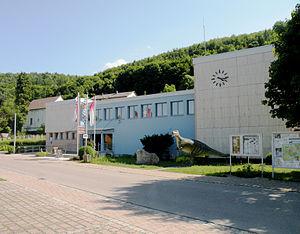
Le Bürgermeister-Müller-Museum est un musée situé à Solnhofen en Bavière, qui se spécialise sur les fossiles et l'histoire géologique. Il est situé dans la mairie au n° 8 de la Bahnhofsstraße. On peut y voir trois fossiles d'Archaeopteryx et des fossiles de ptérodactyles, les premiers reptiles volants découverts. Ces spécimens fossiles proviennent des carrières proches du calcaire lithographique de Solnhofen daté du Jurassique supérieur. En outre, le musée contient un département de lithographie.
Solnhofen est une commune de l'Arrondissement de Weißenburg-Gunzenhausen, en Moyenne-Franconie, en Bavière. Sur cette commune se trouve un important site paléontologique où l'on a trouvé les fossiles d'Archeopteryx et des premiers ptérosaures découverts, les célèbres ptérodactyles. Ils proviennent des carrières voisines ouvertes dans le calcaire lithographique de Solnhofen daté du Jurassique supérieur. Certains de ces fossiles sont exposés dans le musée de la ville, le Bürgermeister-Müller-Museum.